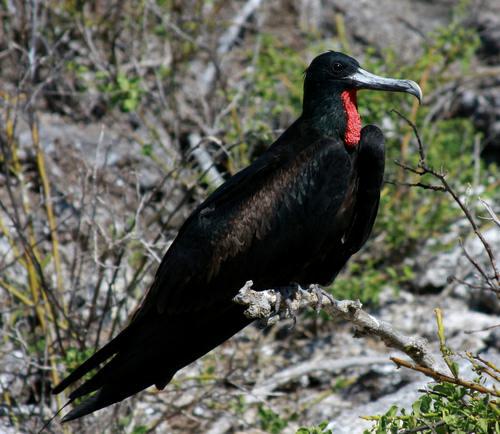
A photo of a frigatebird